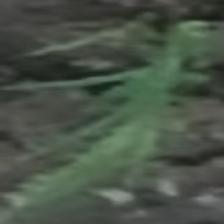
Label: single